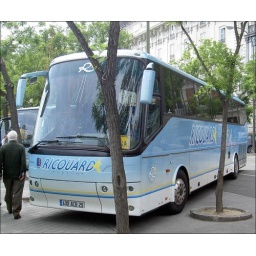
Light blue bug bus with white undercarriage and straight line of round headlights, parked outside the Prado in Madrid